Answer in natural language. Which object is closer to black square chair (highlighted by a red box), black square chair (highlighted by a blue box) or black square chair (highlighted by a green box)? Choose between the following options: black square chair (highlighted by a green box) or black square chair (highlighted by a blue box)
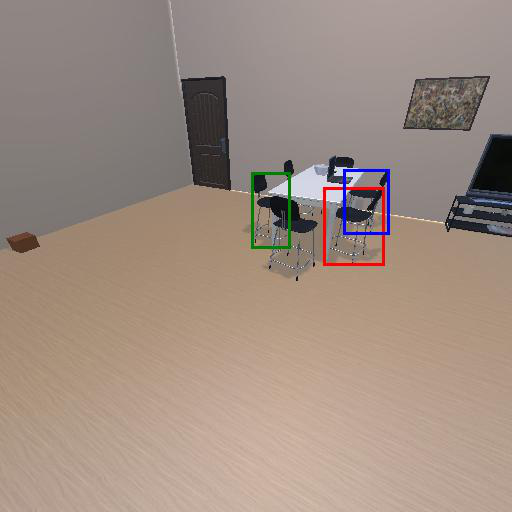
<answer>black square chair (highlighted by a blue box)</answer>